OpenSUSE

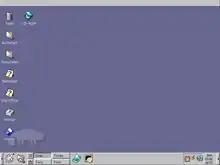
SuSE Linux 7.1, released 24 January 2001, with KDE 1.1.2 desktop

In the past, the SUSE Linux company has focused on releasing the SUSE Linux Personal and SUSE Linux Professional box sets which included extensive printed documentation that was available for sale in retail stores. The company's ability to sell an open-source product was largely due to the closed-source development process used. Although SUSE Linux had always been a free software product licensed with the GNU General Public License (GNU GPL), it was only freely possible to retrieve the source code of the next release 2 months after it was ready for purchase. SUSE Linux' strategy was to create a technically superior Linux distribution with a large number of employed engineers, that would make users willing to pay for their distribution in retail stores.